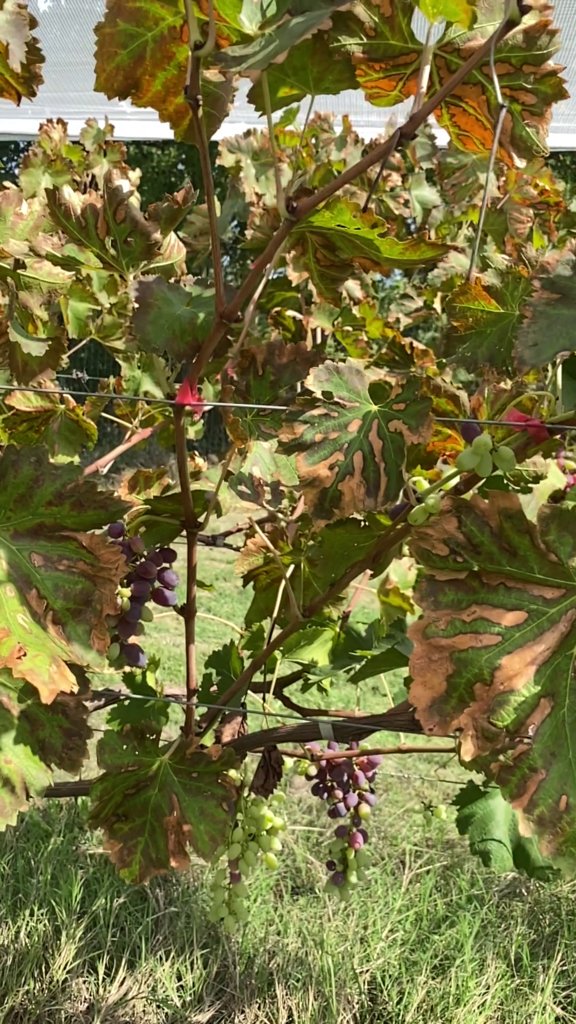
Berries visible: 122
Grape clusters: 4